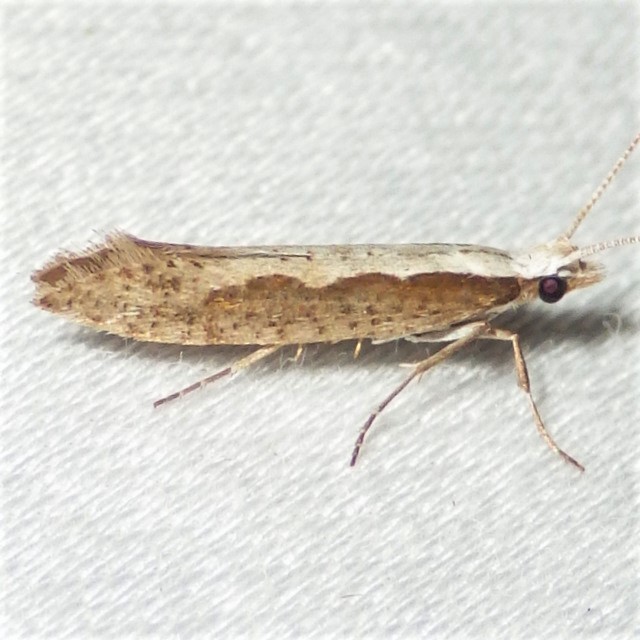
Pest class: diamondback_moth